Restrepo (film)

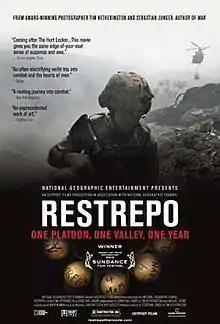

Restrepo is a 2010 American documentary film about the War in Afghanistan directed by British photojournalist Tim Hetherington and American journalist Sebastian Junger. It explores the year that Junger and Hetherington spent, on assignment for "Vanity Fair", in Afghanistan's Korengal Valley, embedded with the Second Platoon, B Company, 2nd Battalion, 503rd Infantry Regiment, 173rd Airborne Brigade Combat Team of the U.S. Army. The Second Platoon is depicted defending the outpost (OP) named after a platoon medic who was killed earlier in the campaign, PFC Juan Sebastián Restrepo, who was a Colombian-born naturalized U.S. citizen. The directors stated that the film is not a war advocacy documentary, they simply "wanted to capture the reality of the soldiers."